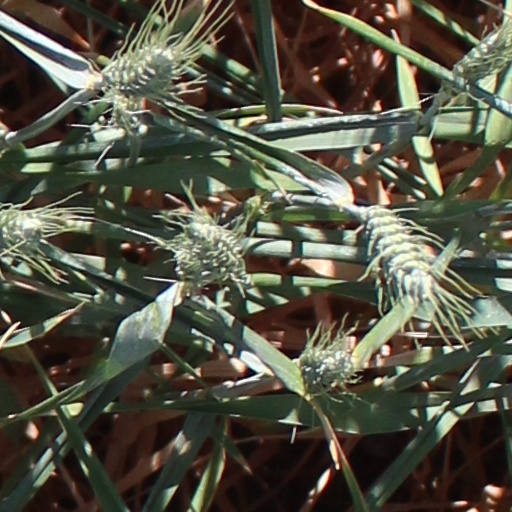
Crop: wheat